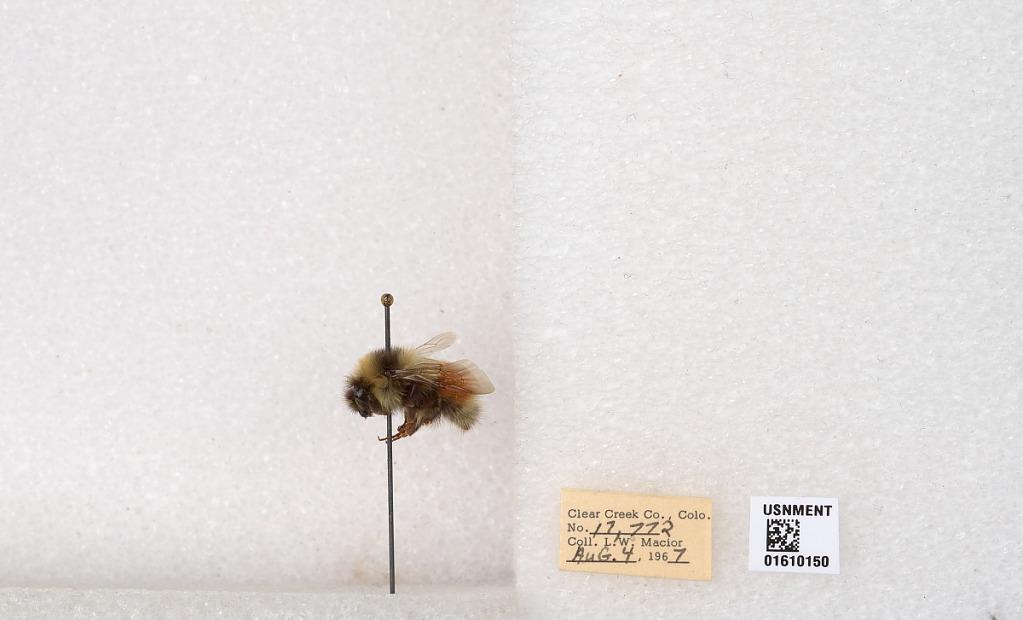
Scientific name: Bombus (Pyrobombus) sylvicola Kirby
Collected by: L. Macior
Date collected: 1967-8-4
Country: United States
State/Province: Colorado
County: Clear Creek
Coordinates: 39.6856, -105.645